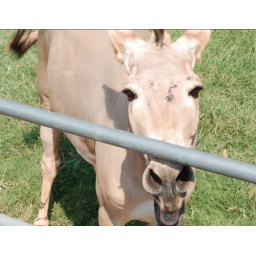
He was back by a building and ran up to the fence to yell at me. Onery. Also, embarrassing.